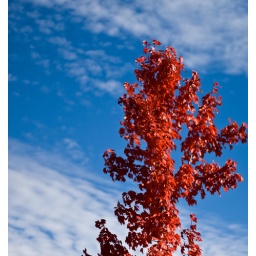
Beautiful tree against the vibrant blue sky that we get during the autumn